2013–14 NCAA football bowl games

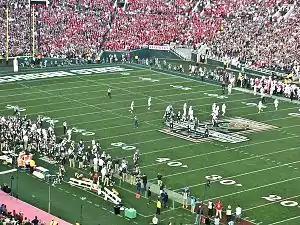
Michigan State defeated Stanford in the Rose Bowl Game

To play in a bowl game, a college football team must qualify to do so according to the NCAA rules of bowl eligibility.